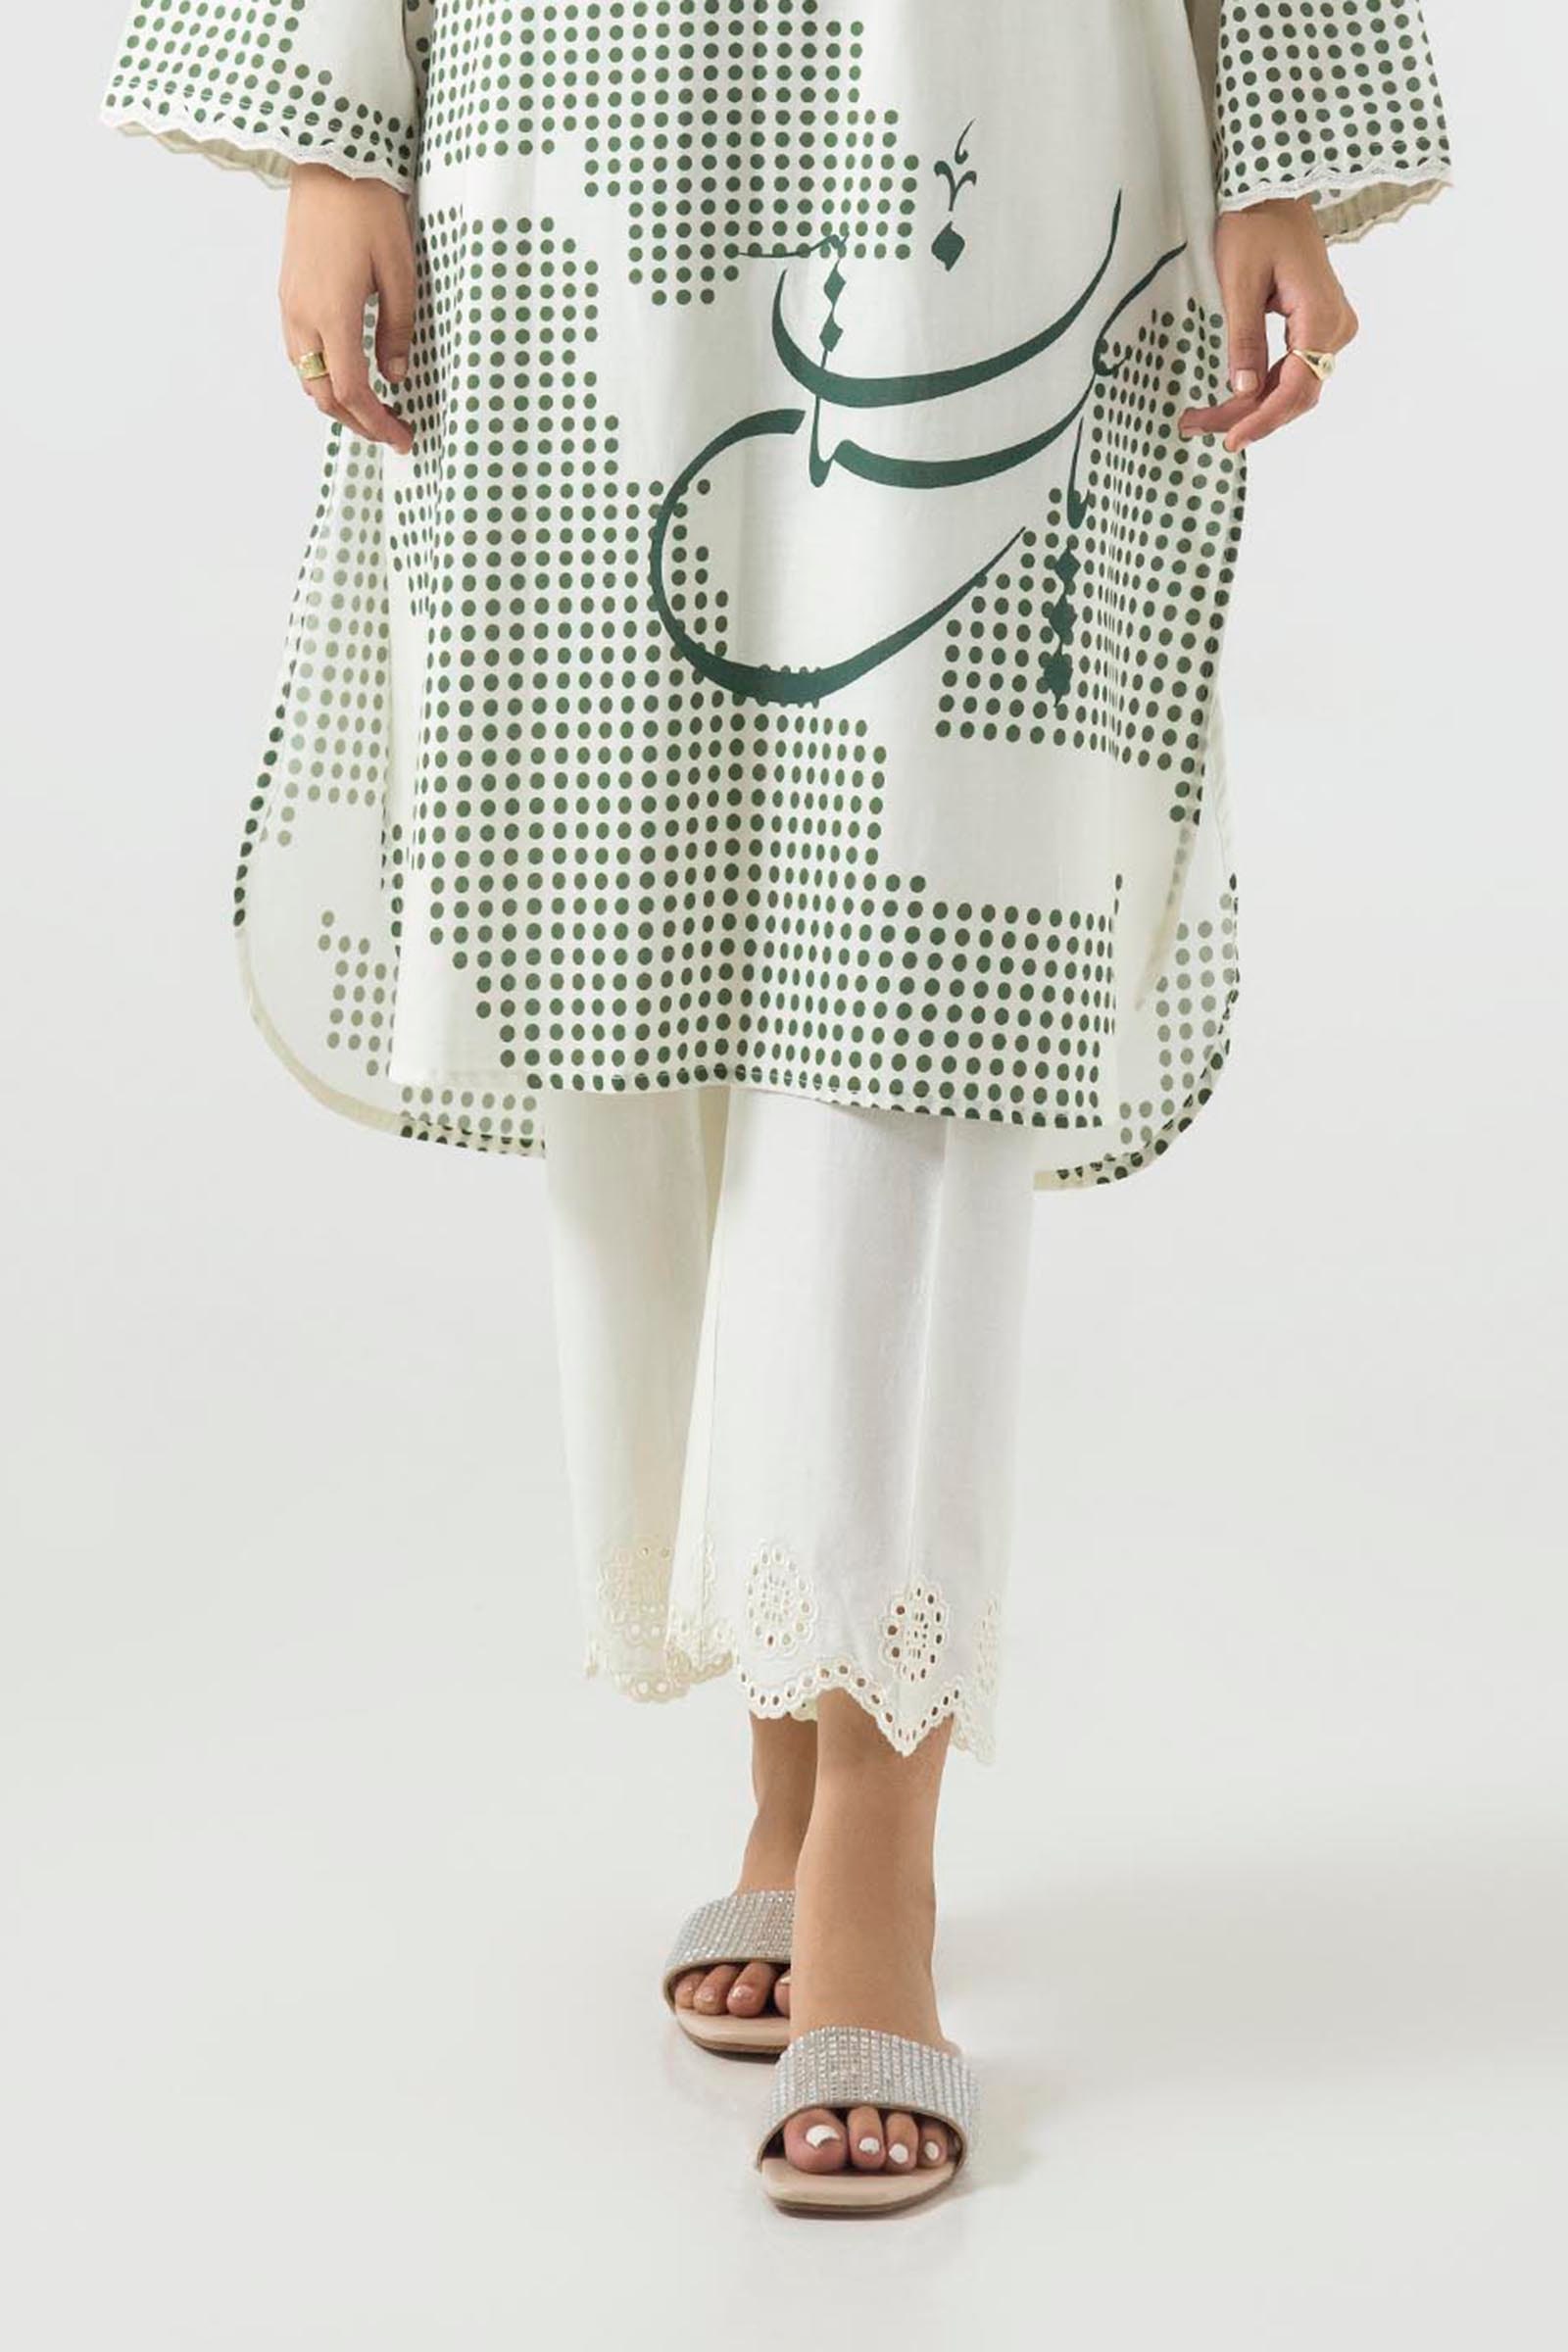
green multi embroidered cotton tunic